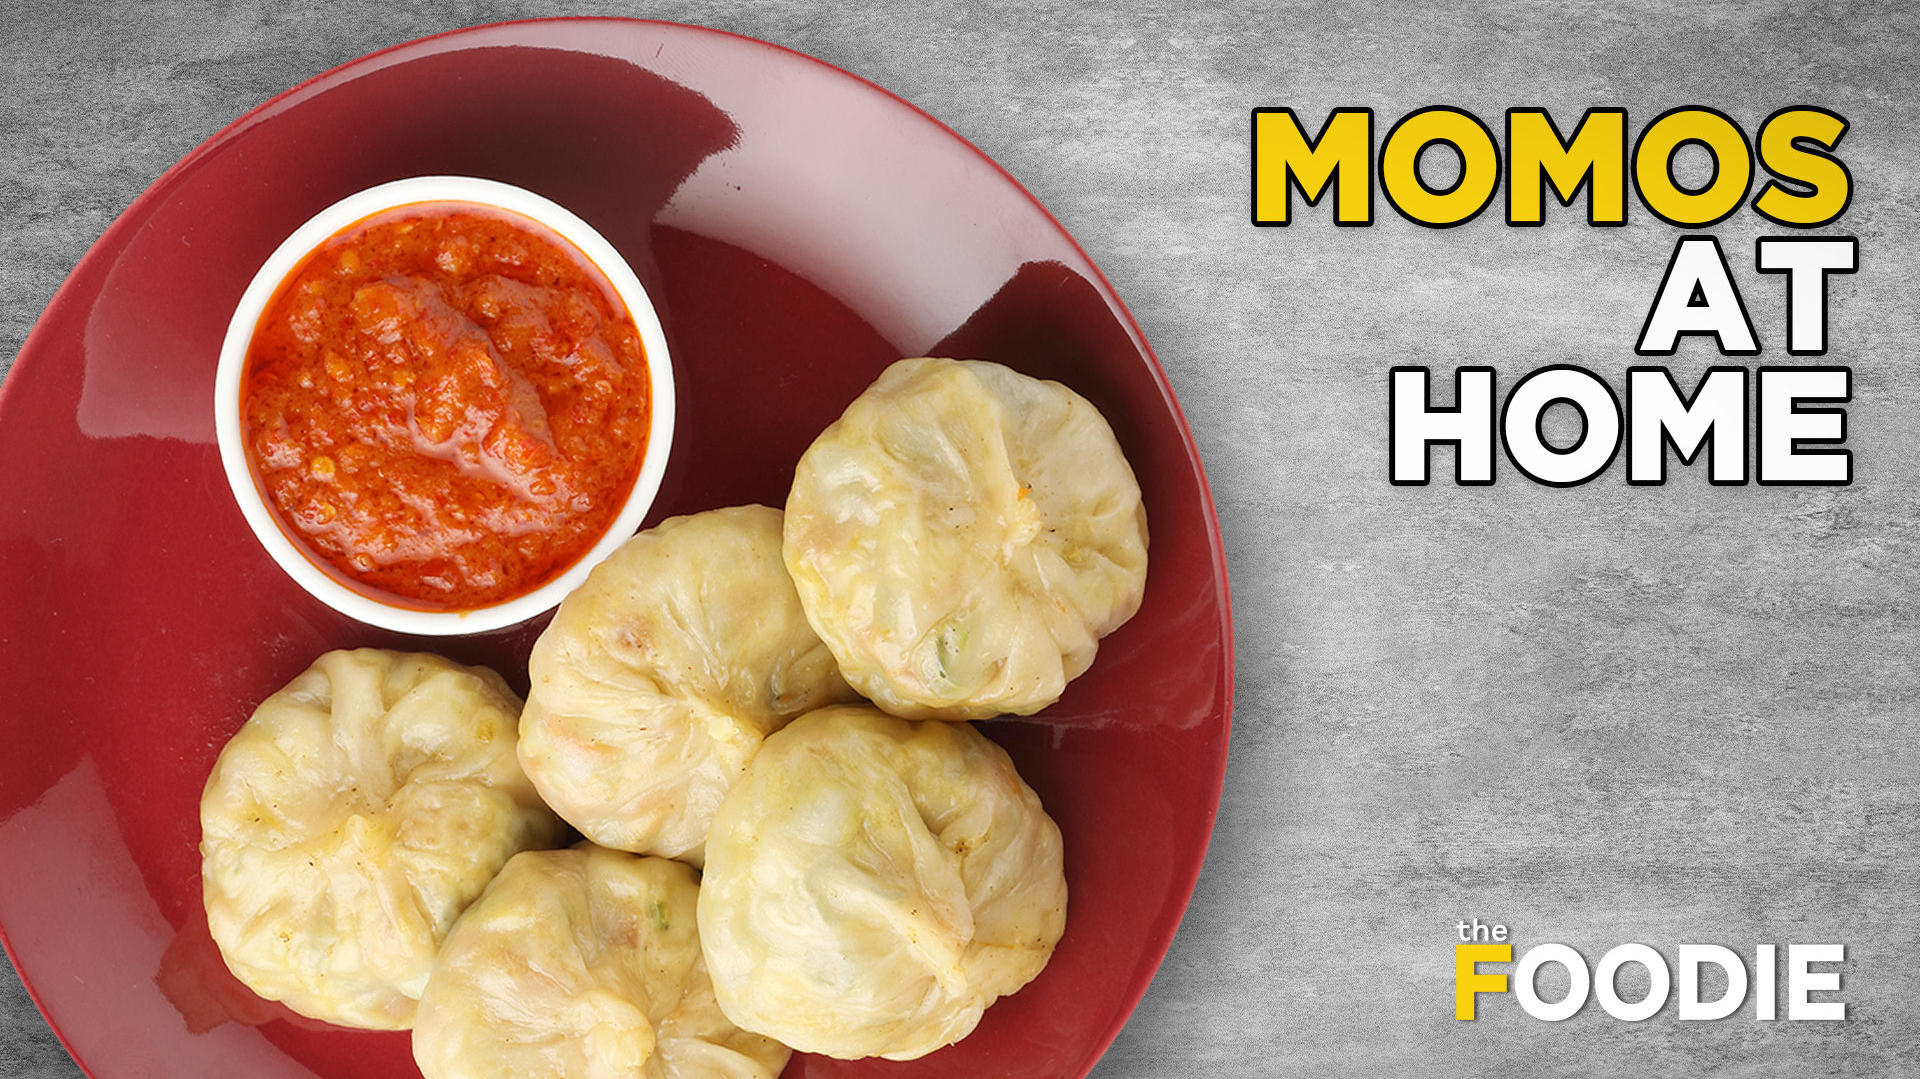
Dish: momos